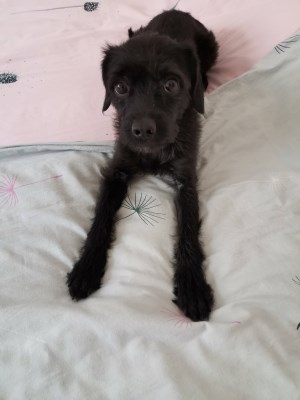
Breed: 3336-n000121-chinese_rural_dog